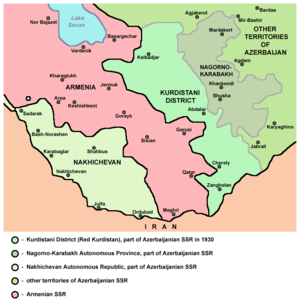
Le Kurdistan rouge, ou Ouiezd du Kurdistan est une unité administrative soviétique qui a existé pendant six ans de 1923 à 1929. Sa capitale était Berdzor.